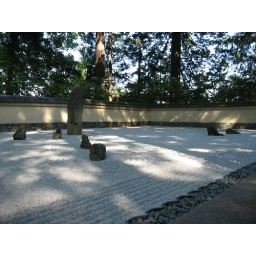
This is the sand and rock garden in the Japanese Garden. It is ment to mimic the ocean.